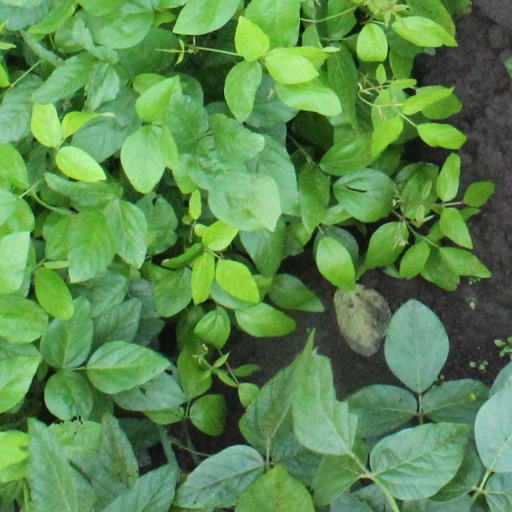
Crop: soybean